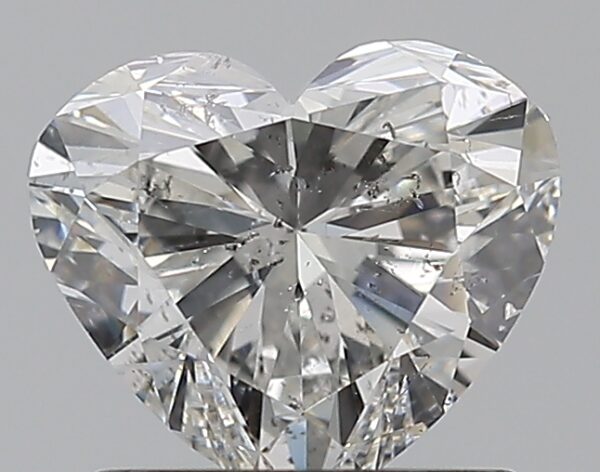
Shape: heart
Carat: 1
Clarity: SI2
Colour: G
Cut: EX
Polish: EX
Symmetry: VG
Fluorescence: N
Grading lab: GIA
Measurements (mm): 5.98 x 6.85 x 4